Miranda House

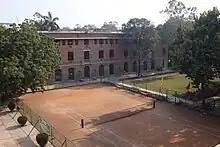
Tennis Court

The department organizes fresher competitions in cross-country race, basketball and table tennis. Cross-country races are always for a social cause like Run for Peace, Run for Our Kargil Heroes, Plant More Trees, etc. The school provides special coaching for basketball, chess, cross-country race, softball, tennis, table tennis, track and field, volleyball and other games like cricket as per student demand. College teams participate in inter-college and open tournaments. Many students are selected to represent Delhi in the All India Inter University competitions and national-level competitions.